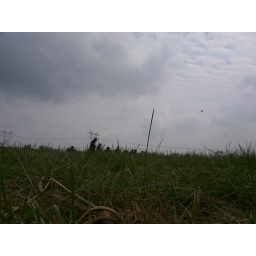
View from close to the wall with face buried in the grass